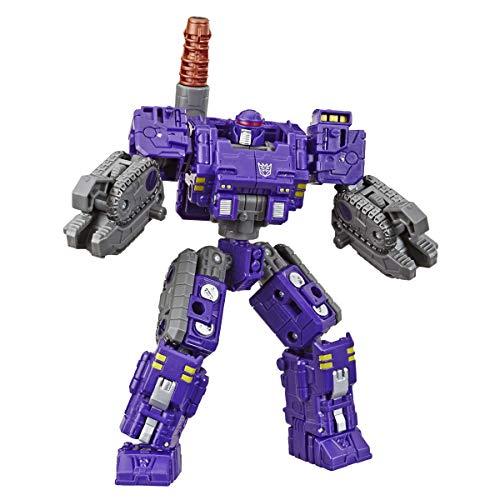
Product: Transformers Toys Generations War for Cybertron Deluxe Wfc-S37 Brunt Weaponizer Action Figure - Siege Chapter - Adults & Kids Ages 8 & Up, 5
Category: Toys & Games | Toy Figures & Playsets | Action Figures
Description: Inspired cybertronian Alt Mode: Articulated deluxe class wfc-s37 brunt toy features classic conversion between robot and cybertronian tank modes in 23 steps.
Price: $16.00
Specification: ProductDimensions:2.5x8x9.1inches|ItemWeight:2.88ounces|ShippingWeight:7ounces(Viewshippingratesandpolicies)|ASIN:B07JW4CCJ8|Itemmodelnumber:E4499AS00|Manufacturerrecommendedage:8yearsandup